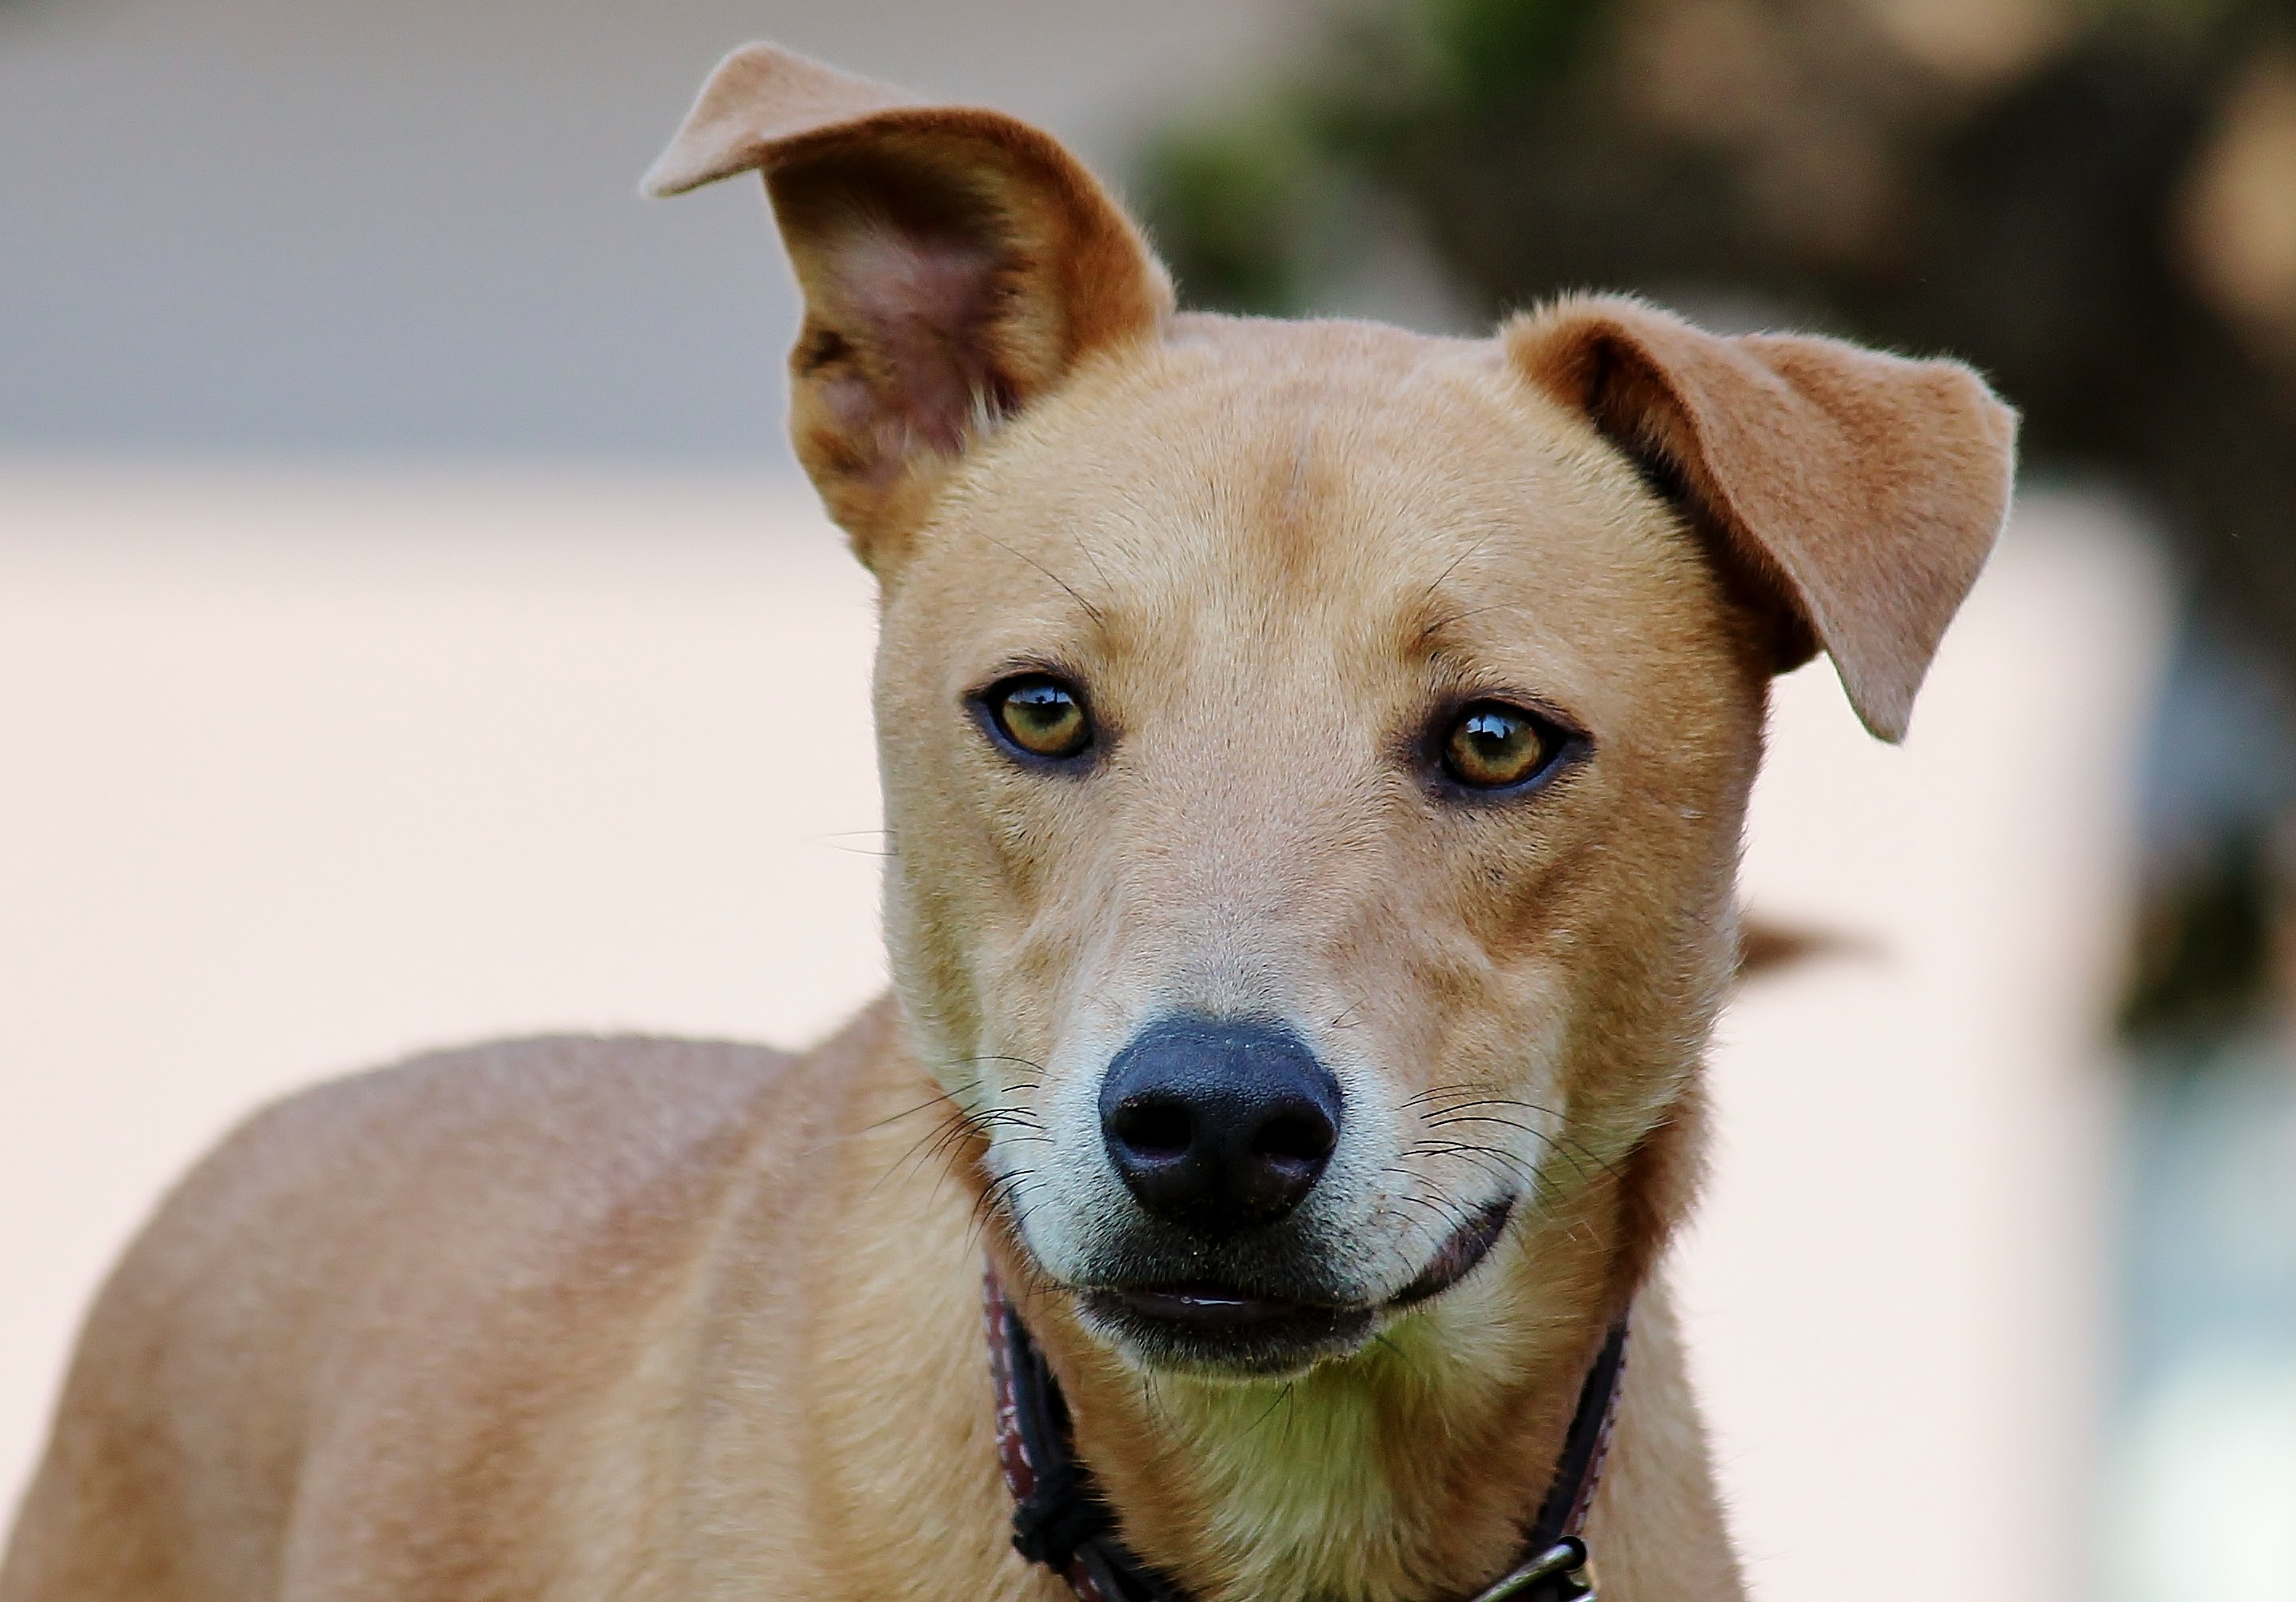
view, puppy, dog, animal, male, pet, fur, peaceful, brown, mammal, snout, hybrid, vertebrate, attention, dog breed, friendly, young dog, hundeportrait, dog snout, street dog, dog like mammal, animal sports